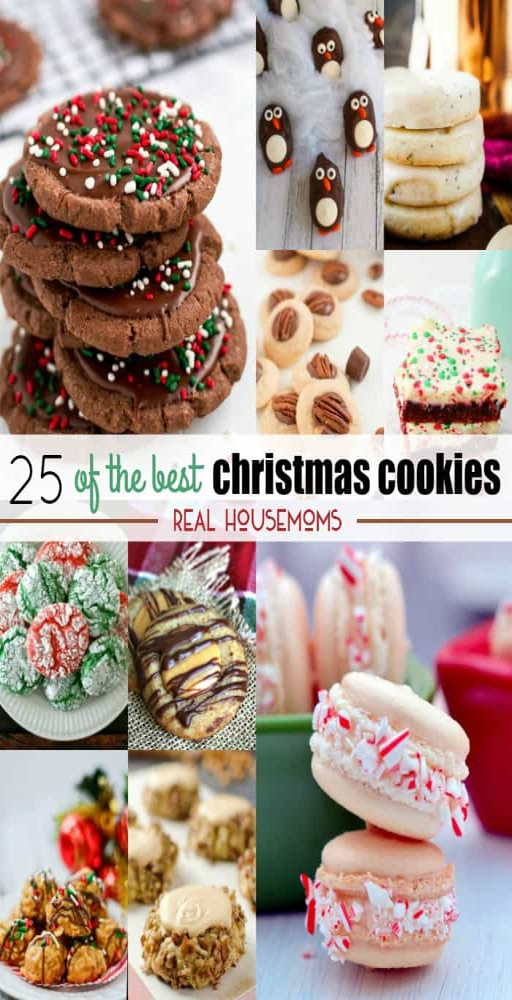
when the weather gets cold it 's a sign to me that it 's time to bake !